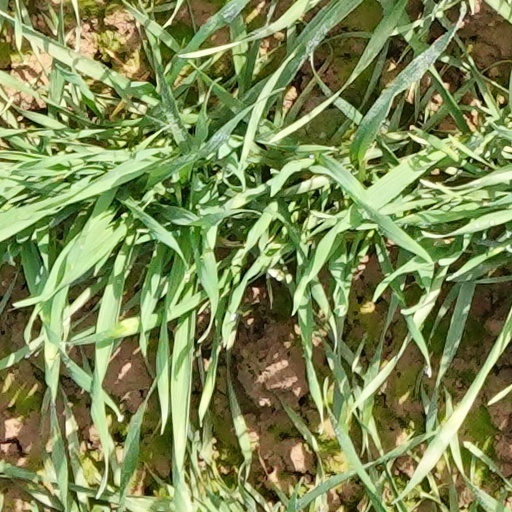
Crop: wheat